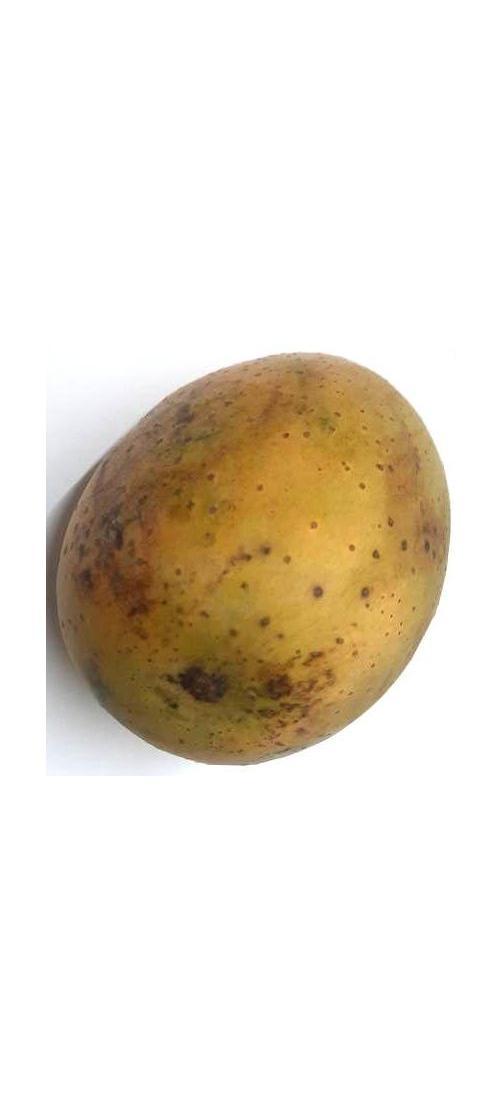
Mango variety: Gourmoti